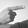
ASL letter: G